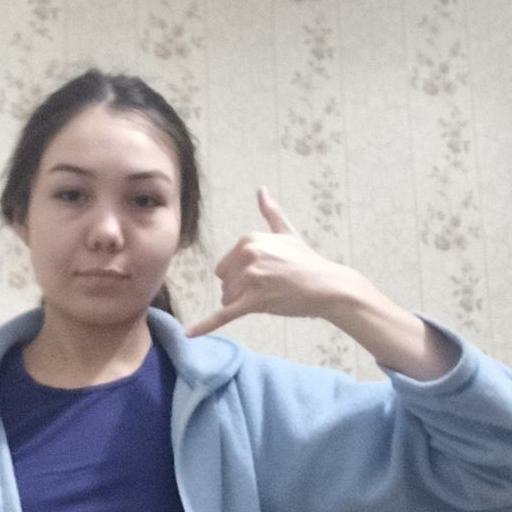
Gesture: call